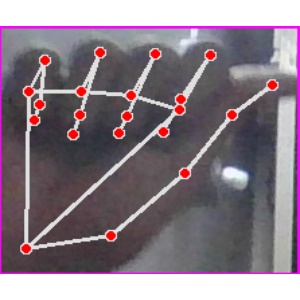
अक्षर: छ